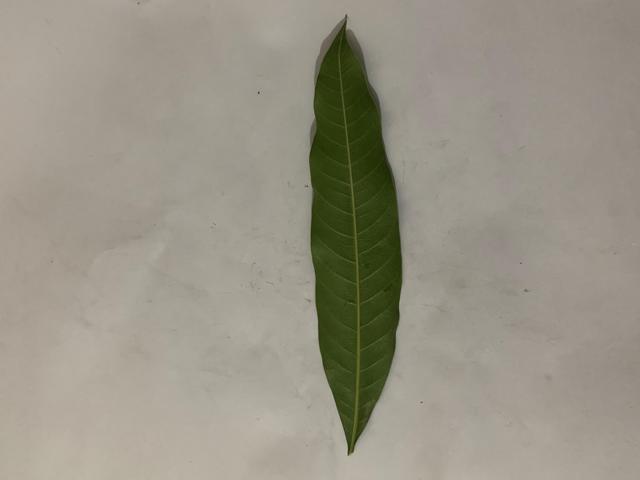
Mango leaf variety: Banana